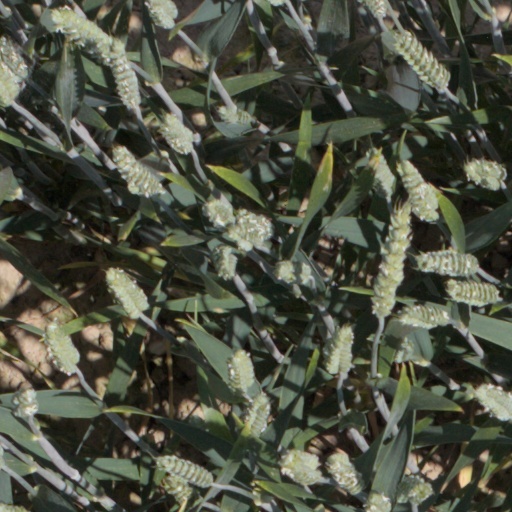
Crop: wheat